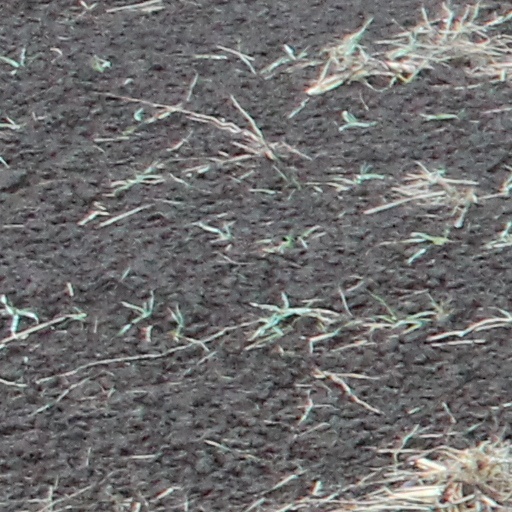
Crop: wheat